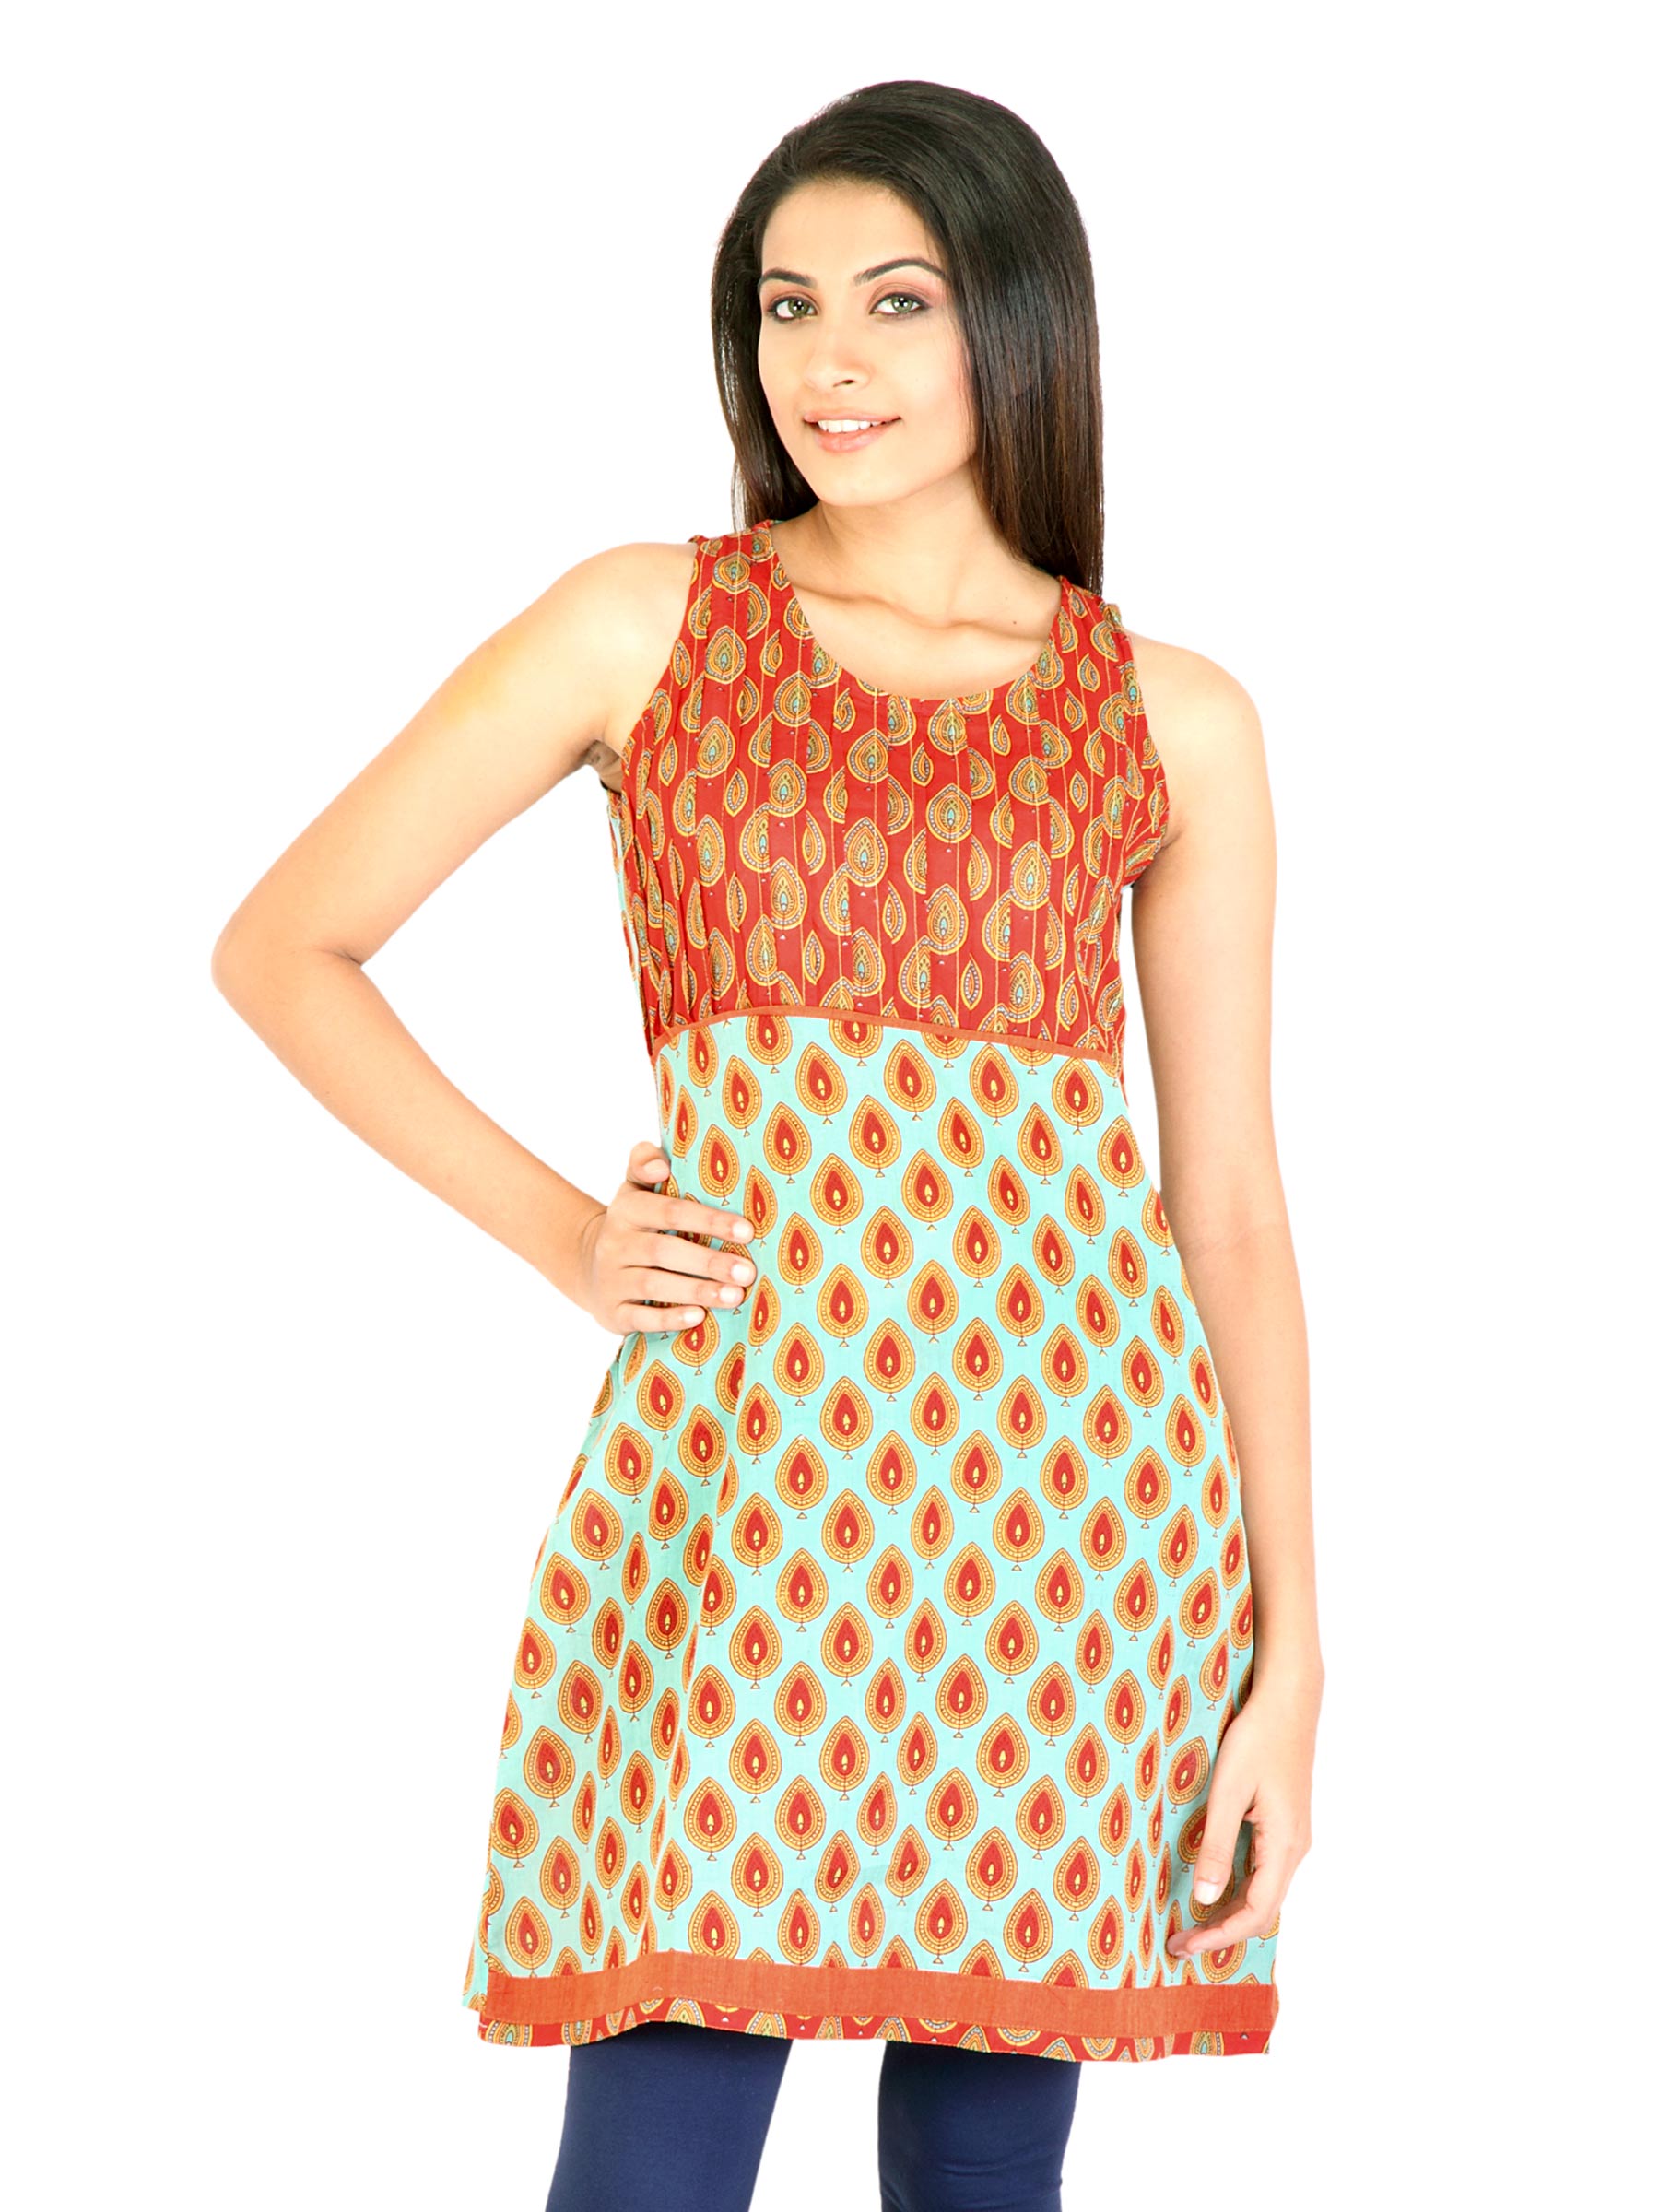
Mother Earth Women Shilpis Collt Blue Kurtas
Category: Apparel / Topwear / Kurtas
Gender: Women
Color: Blue
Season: Fall 2011
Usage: Ethnic